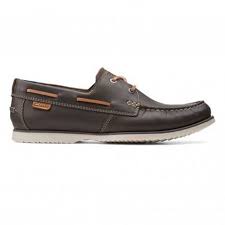
Label: Boat